Patag (sword)

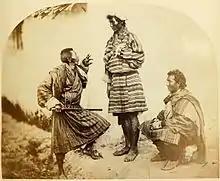

Lungdri Chenm is a semi legendary type of patag, believed to be first forged by Dupthob Jangkha Lap. According to the legend Jangkha Lap resided in the Chimi Thangkha village, located in the outskirts of Thimphu. One day Jangkha Lap forged a very light and flexible patag, which he later presented to the local governor. After hearing Jangkha Lap praise his creation, the governor demanded to test the sword on the swordsmith himself. A single strike cut Jangkha Lap in half. The story survived as an oral tradition.